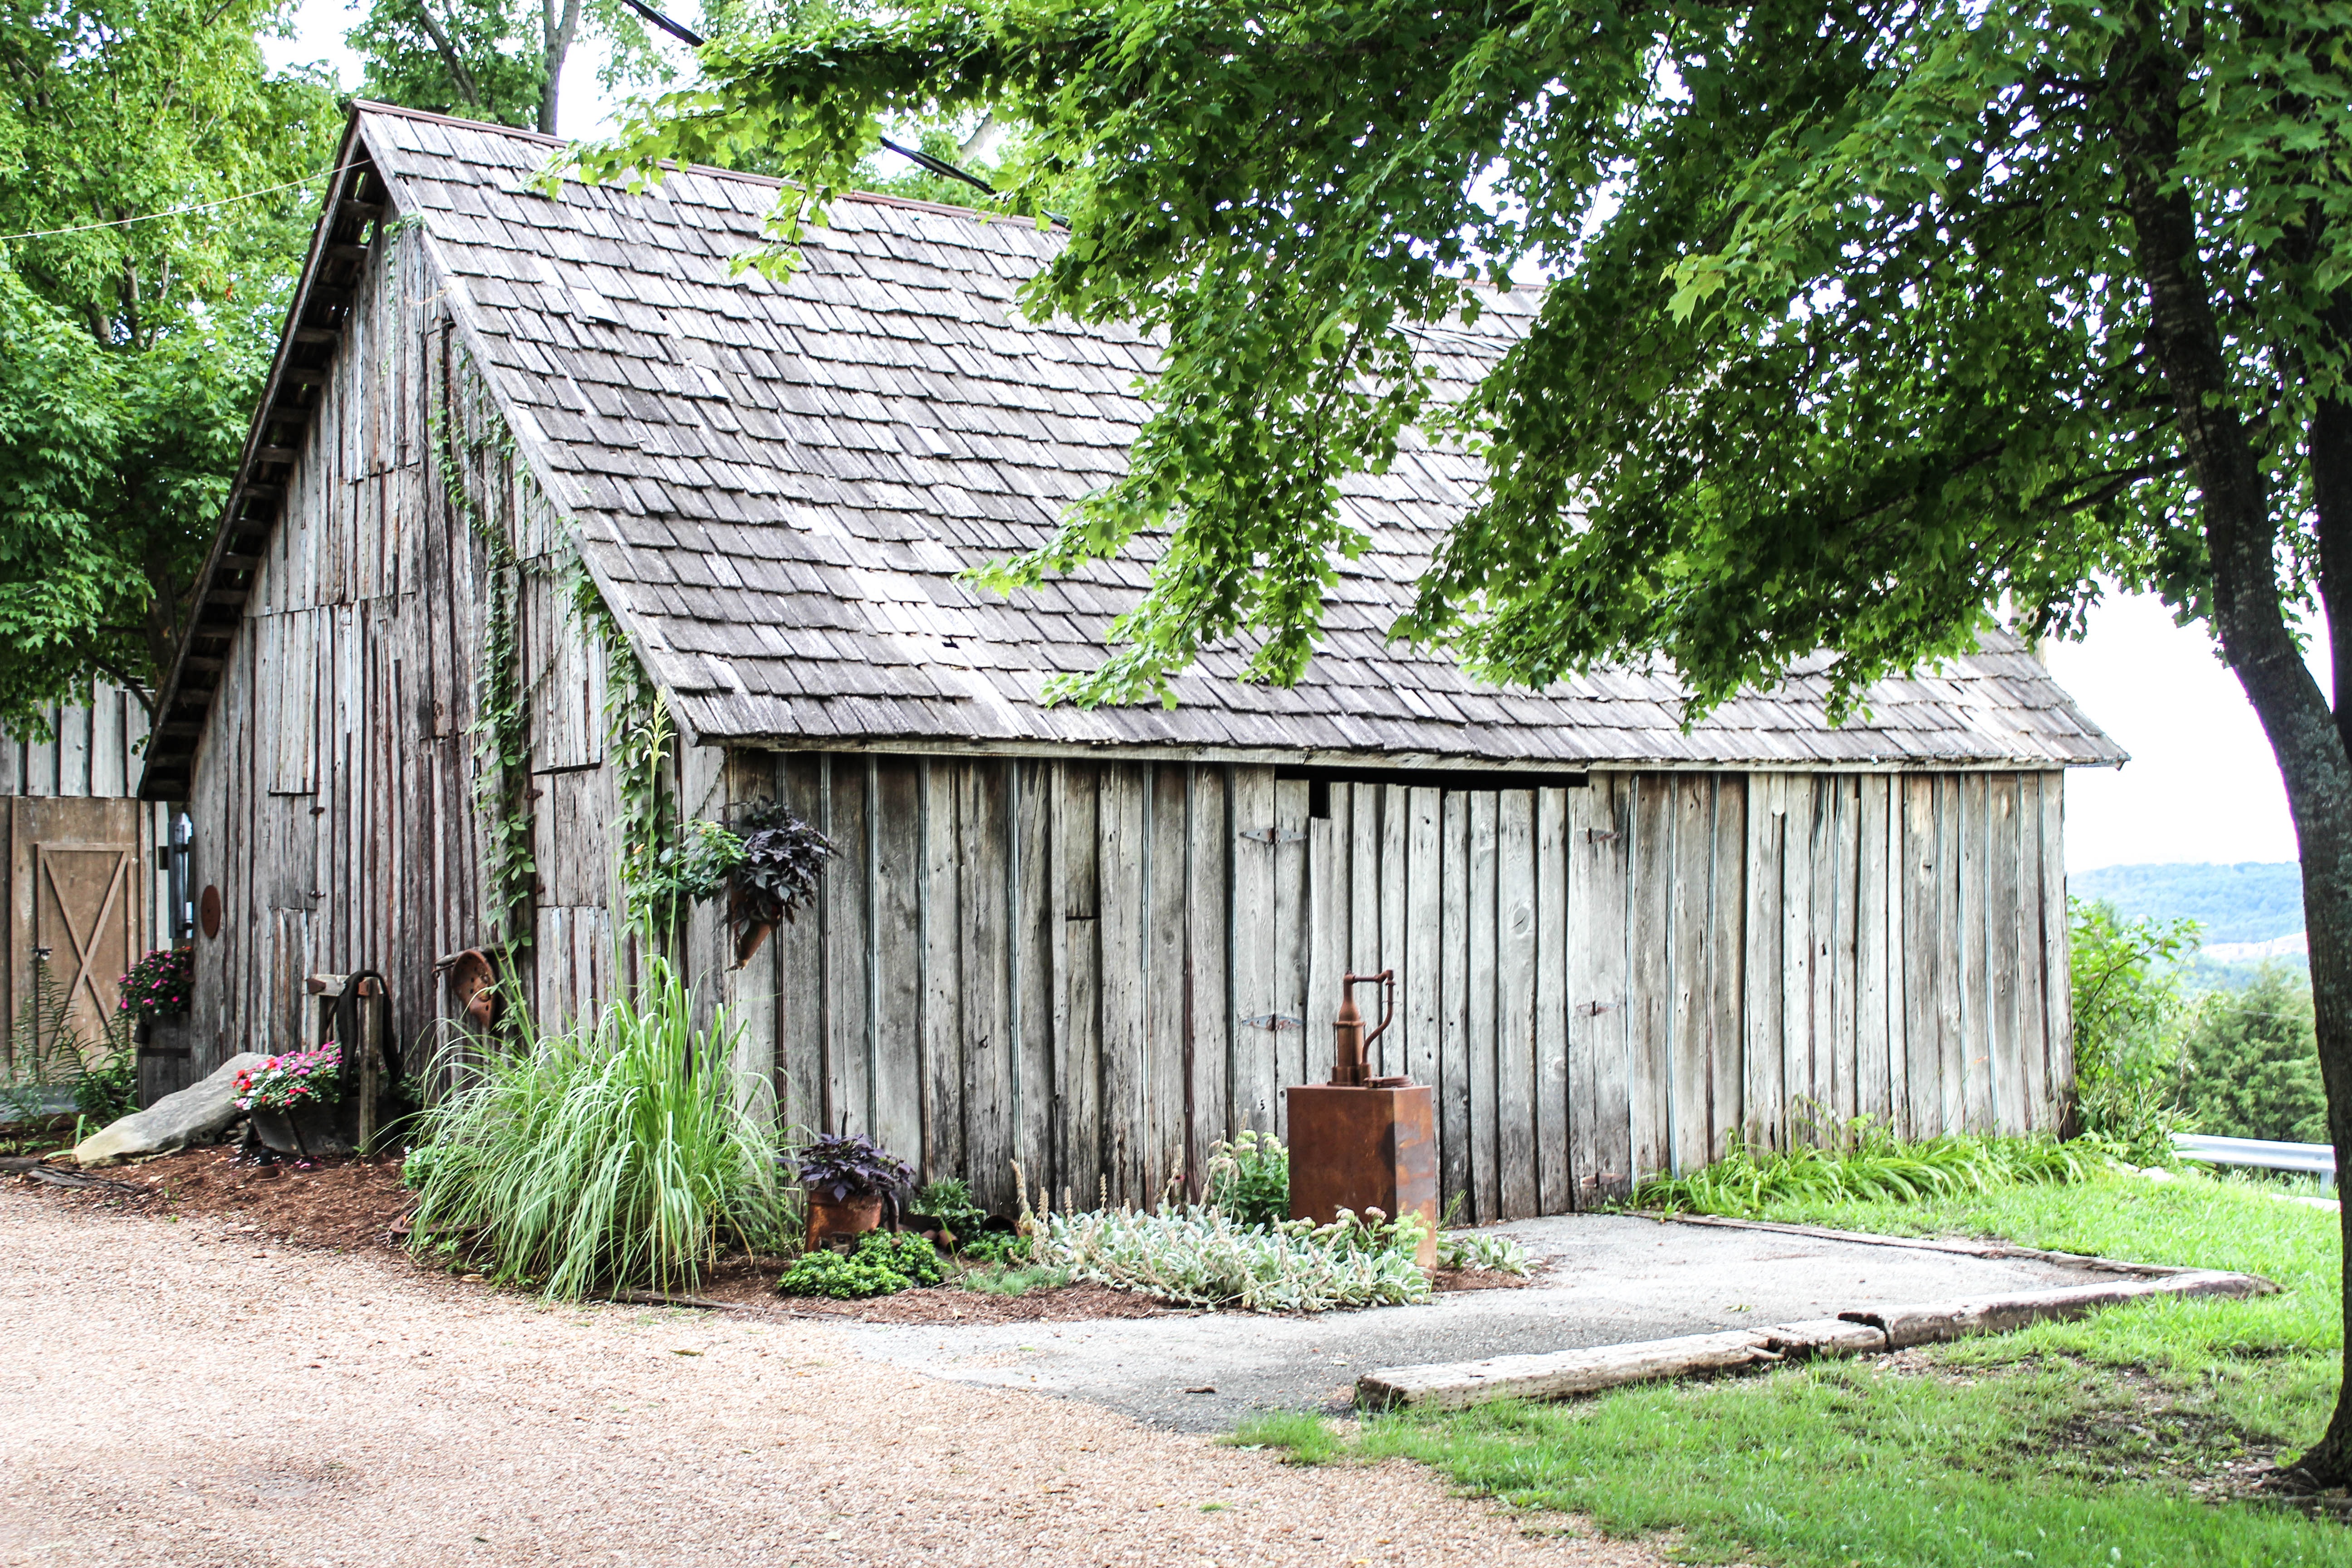
landscape, tree, nature, wood, farm, vintage, house, building, barn, home, country, shed, hut, shack, rural, green, farming, cottage, ranch, natural, backyard, garden, design, wooden, yard, rural area, implement, outdoor structure, garden buildings